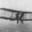
Label: airplane